Baku

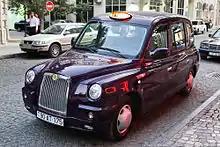
Baku black cab, introduced in 2011

Baku has several shopping malls, including Ganjlik Mall, Deniz Mall, Crescent Mall, Port Baku Mall, 28 Mall, Park Bulvar, City Park and Metro Park. The retail areas contain shops from chain stores up to high-end boutiques. Ganjlik Mall particularly stands out, as it is the largest mall in the city of Baku. Crescent Mall is the newest shopping center in Baku, opening on May 28, 2024. It adds to the city's growing collection of malls, bringing a variety of stores, restaurants, and entertainment options to the area.